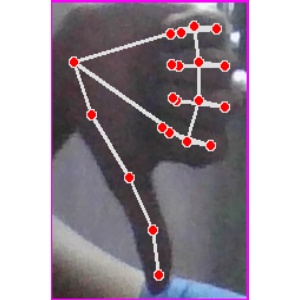
अक्षर: फ